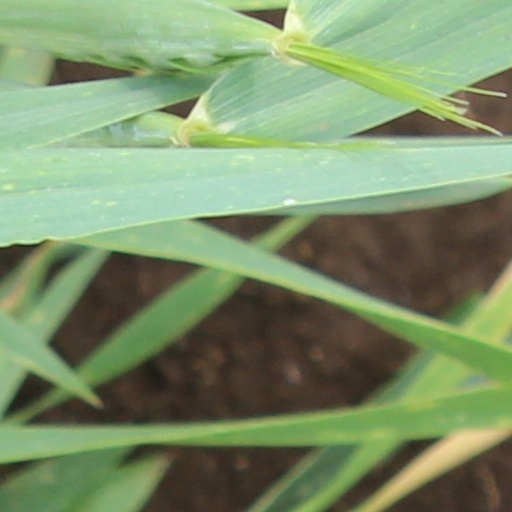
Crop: wheat